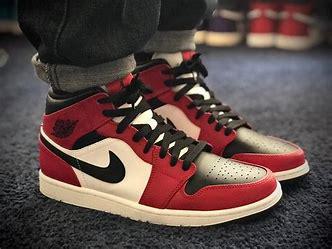
Brand: Jordan
Model: 1 Mid